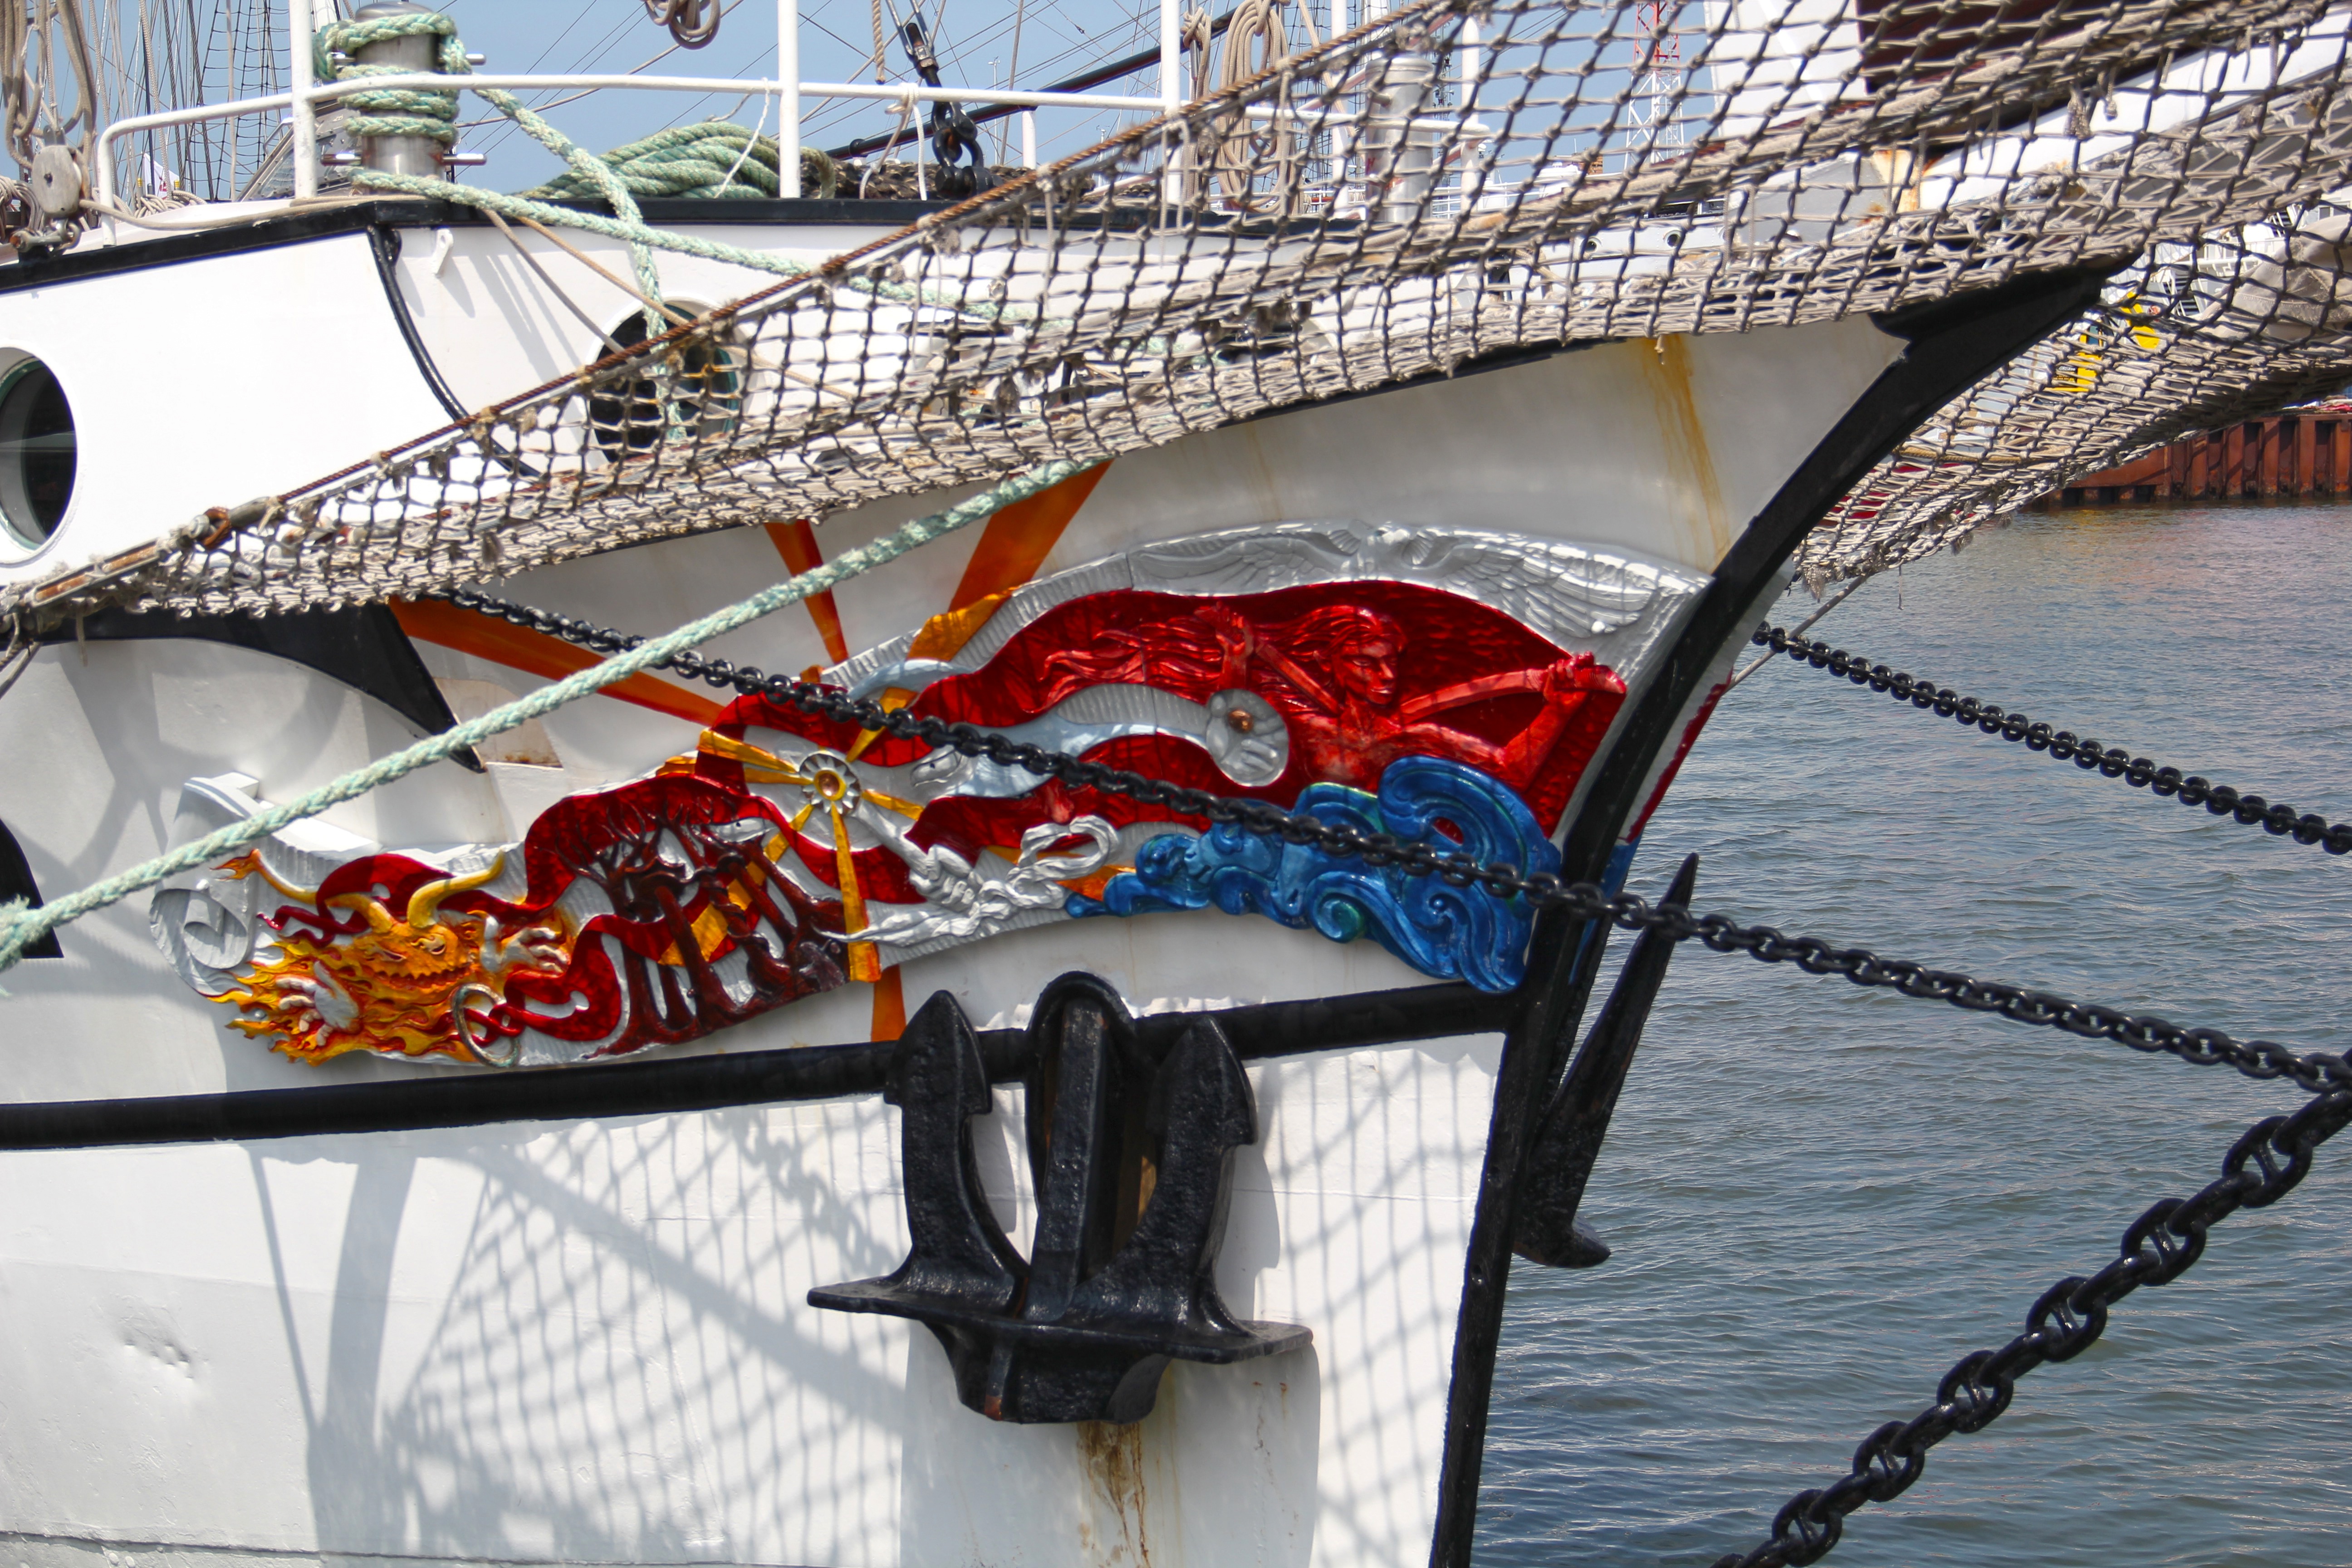
sea, boat, bridge, ship, vehicle, sailing, bug, sail, windjammer, baltic sea